Günther von Kluge

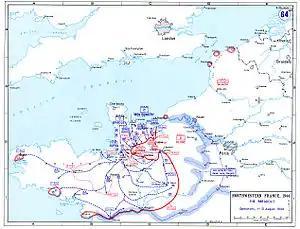
Allied break-out from the Normandy beachheads, 1 – 13 August 1944

After Fedor von Bock was sacked from Army Group Center on 18 December, Kluge was promoted to replace him. Bitter fighting continued in the Army Group Center area in the winter and early spring, with neither side being able to make much headway. The German forces held but barely. During the summer campaign of 1942, Case Blue, the army group was to hold its position.